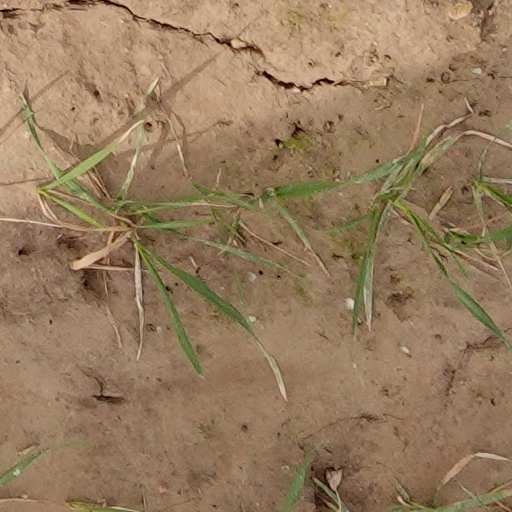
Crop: wheat